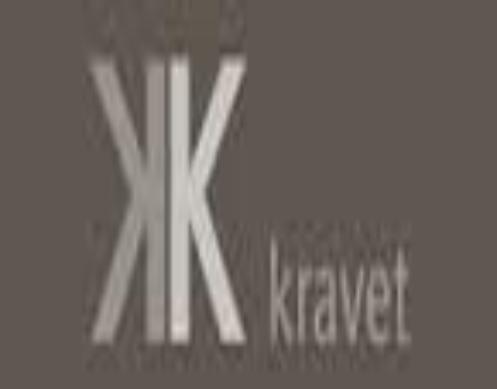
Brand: Kravet
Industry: Necessities